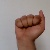
The image shows a hand gesture representing the letter 'A' in Indian Sign Language.